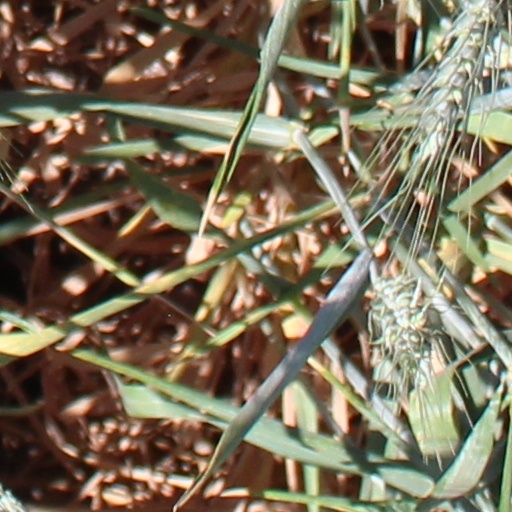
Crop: wheat